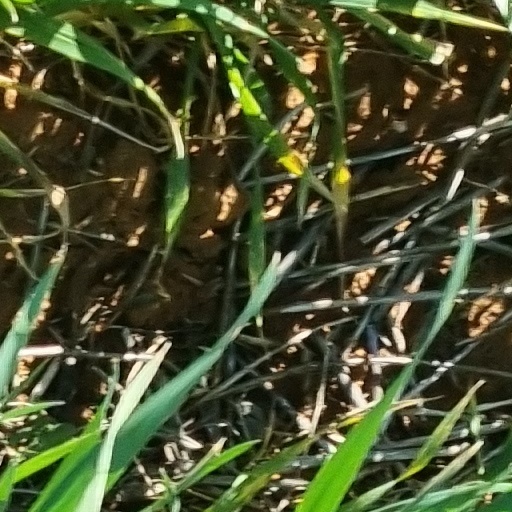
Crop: wheat